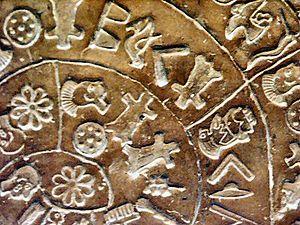
La civilisation minoenne est une civilisation antique qui s'est développée sur les îles de Crète, de Santorin et probablement sur une grande partie de la mer Égée, au sud de la Grèce de 2700 à 1200 av. J.-C.
Le disque de Phaistos ou disque de Phaestos est un disque d'argile cuite découvert en 1908 par l'archéologue italien Luigi Pernier sur le site archéologique du palais minoen de Phaistos, en Crète. Il pourrait dater du milieu ou de la fin de l'âge du bronze minoen. Son diamètre est d'environ seize centimètres et il est couvert, sur ses deux faces, de hiéroglyphes imprimés à l'aide de poinçons. En tout, ce sont 241 signes, dont 45 différents, qui recouvrent le disque, en formant une spirale partant de l'extérieur vers le centre de l'objet. Son usage, sa signification et même son lieu de fabrication font l'objet d'âpres discussions. À ce jour, aucun autre objet similaire n'a été retrouvé.